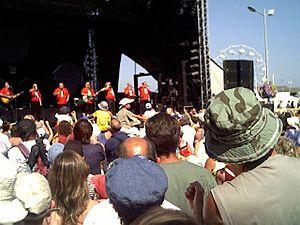
Les Goristes, de Brest-même en concert au Festival du chant de marin de Paimpol 2007
Le Festival du chant de marin de Paimpol est une manifestation musicale et maritime internationale qui a lieu tous les deux ans sur le port de Paimpol.
Les Goristes est un groupe breton, formé en novembre 1991 à Brest et actif jusqu'en 2017.